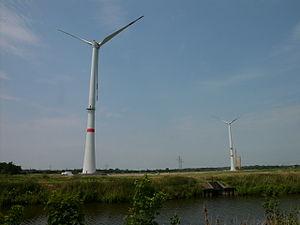
Adwen est une entreprise du secteur éolien offshore, avec une puissance d'1 GW installée à la fin 2017 et près de 2 GW en projet. La société appartient à Siemens Gamesa.